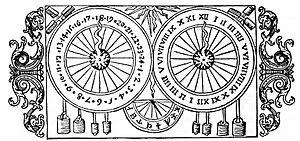
Petrus Astronomus est un moine du monastère de Vadstena, en Suède qui construisit en 1506 une horloge astronomique pour la cathédrale d'Uppsala. Cet instrument, outre les heures et les minutes, marquait aussi les phases de la Lune et la position des planètes. Il fut réparé un siècle plus tard par Christopher Polhem mais disparut dans l'incendie de la cathédrale en 1702. Entre 1508 et 1509, Petrus Astronomicus donna une série de conférences d'astronomie à Uppsala.
Christopher Polhammar, plus connu sous le nom de Christopher Polhem, qu'il adopta après son anoblissement, était un savant, inventeur et industriel suédois qui contribua de façon très importante au développement économique et industriel de la Suède, en particulier dans le domaine de l'exploitation minière.